Older than America

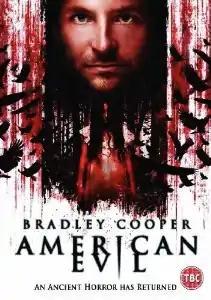
"Older than America" retitled as "American Evil" for UK DVD release

The official world premiere for "Older than America" took place at the 2008 SXSW Festival in the narrative feature competition. The film screened at other festivals including the Women with Vision Festival in March 2008, Talking Stick Film Festival in June 2008 and Lake Arrowhead Film Festival in April 2009.